Ernie Irvan

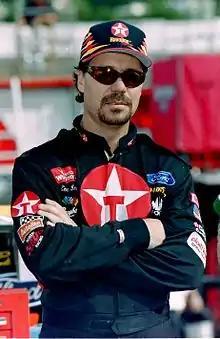
Irvan in 1997

Virgil Earnest Irvan (born January 13, 1959), occasionally referred to as Swervin' Irvan, is an American former professional stock car racing driver. A retired NASCAR competitor, he is perhaps best remembered for his comeback after a serious head injury suffered from a crash during practice at Michigan International Speedway in 1994 that left him with only a 10% chance of survival. Irvan has been inducted into numerous halls of fame and was named one of NASCAR's 50 Greatest Drivers in 1998. After a series of injuries in the late 1990s, he retired from racing in 1999.